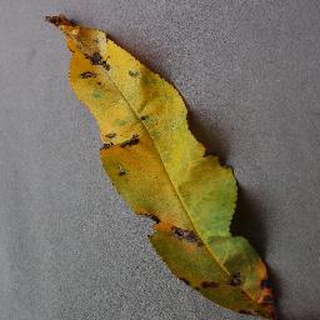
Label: peach_bacterial_spot